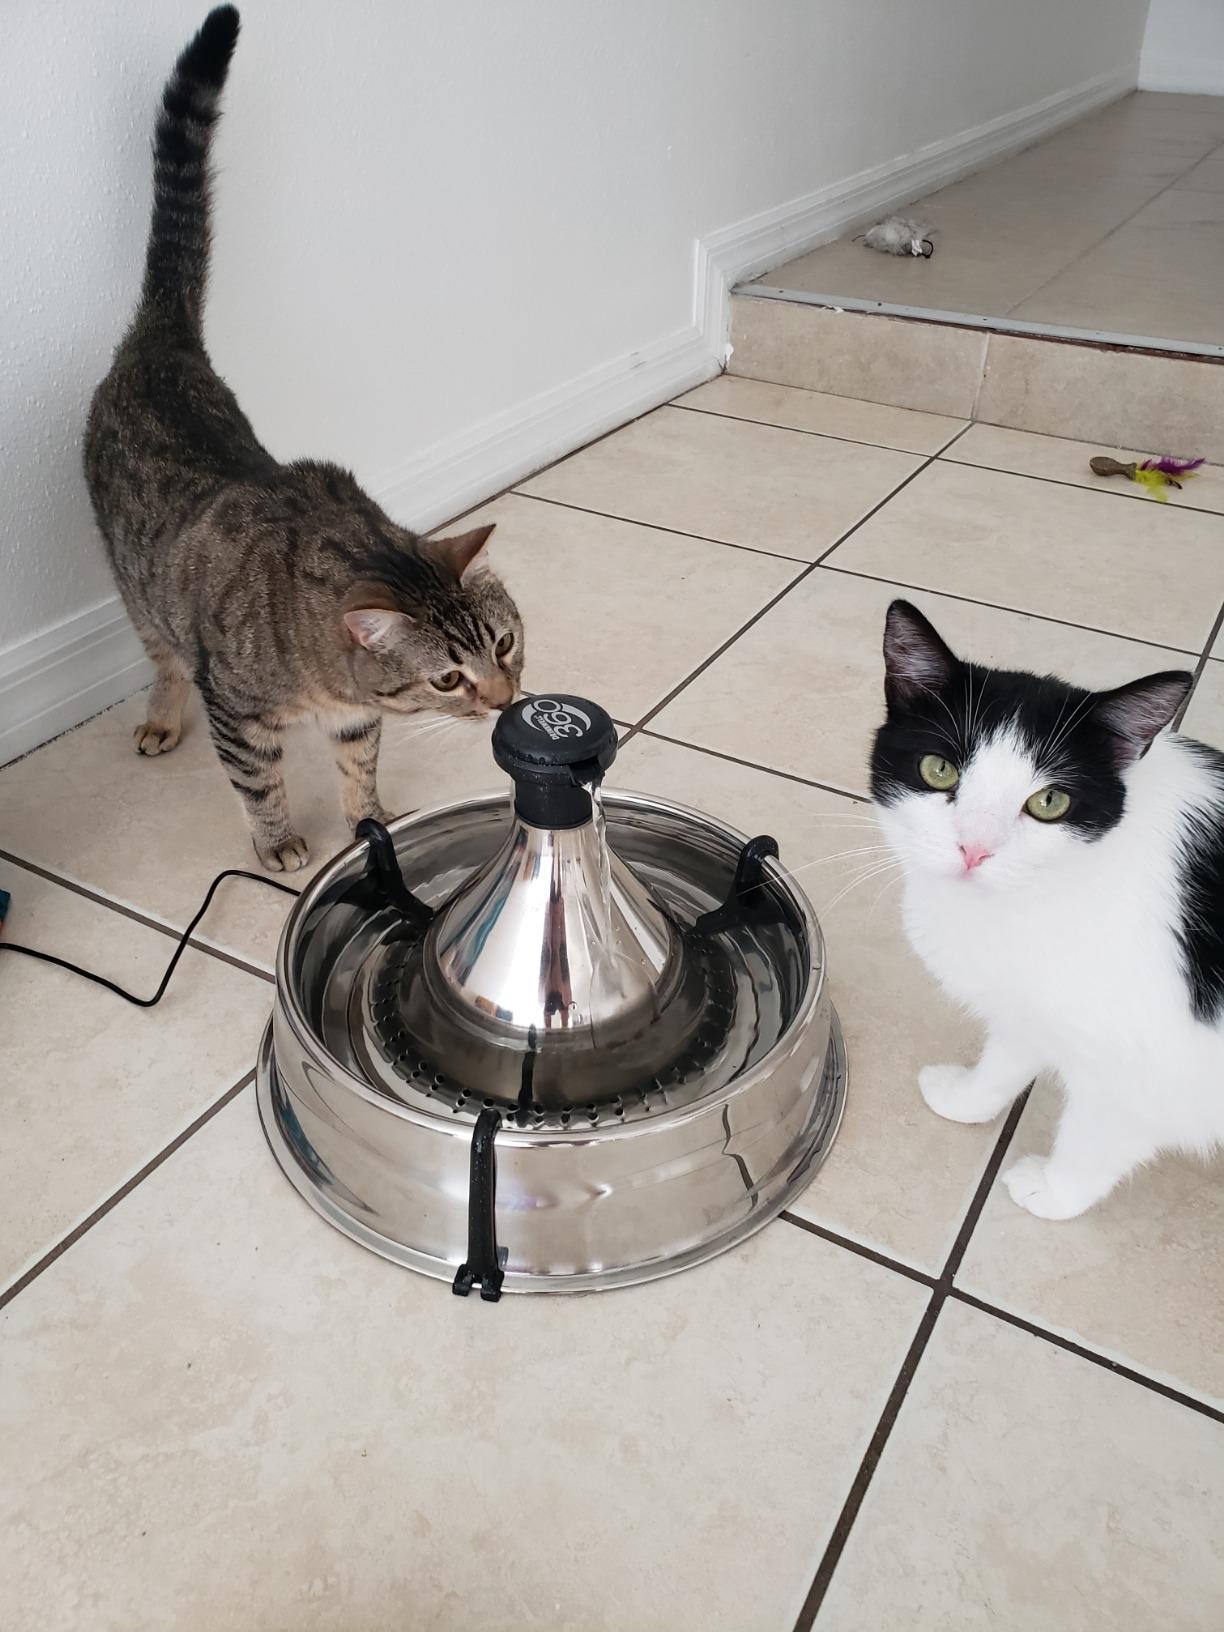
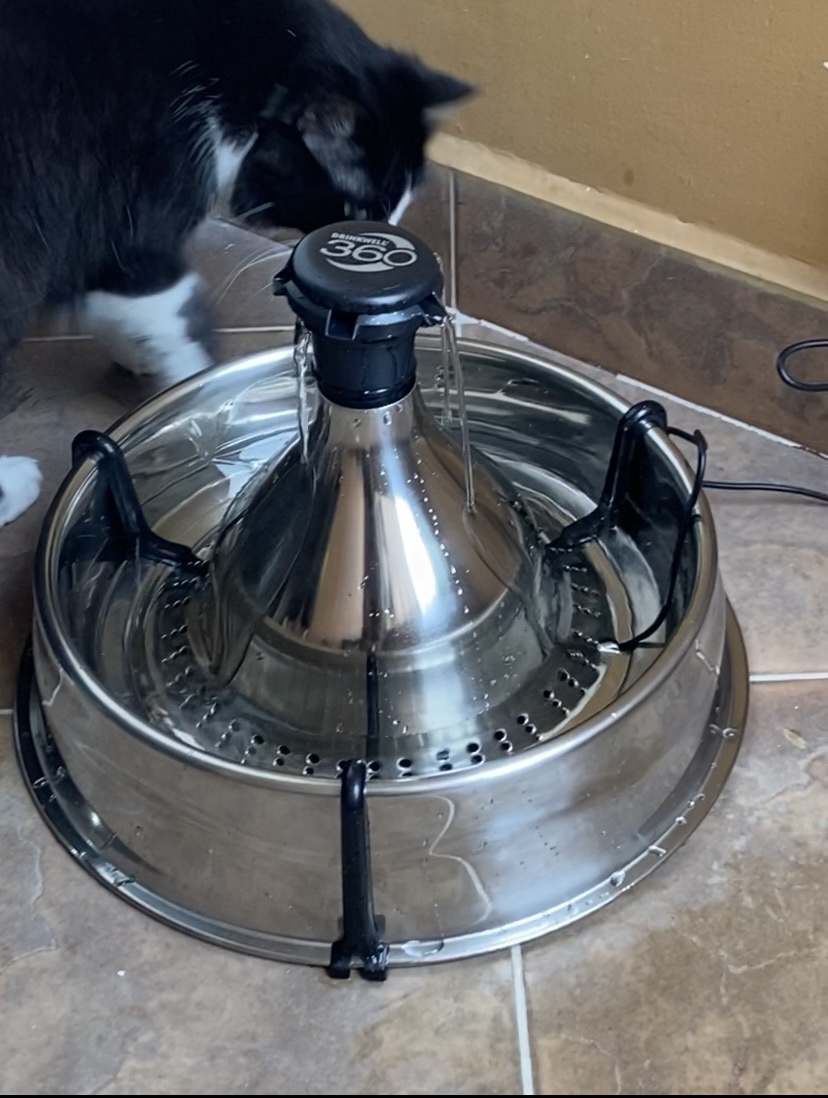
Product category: items_bowl
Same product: yes